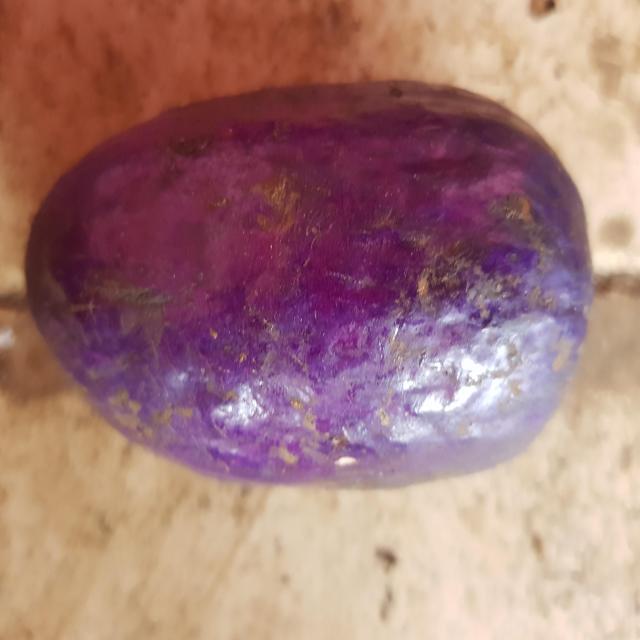
Plum grade: unaffected